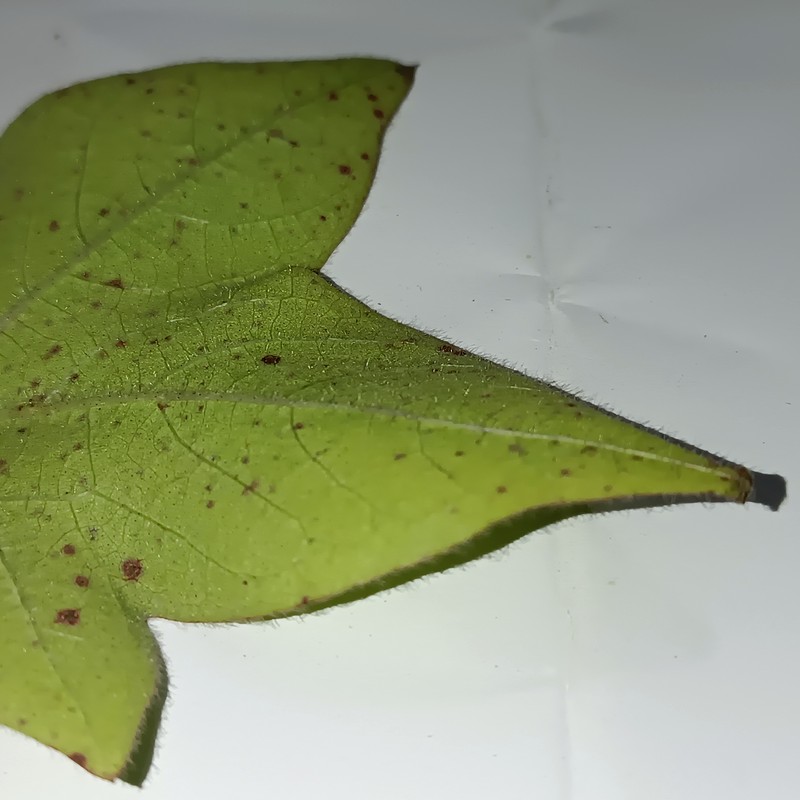
Label: Bacterial Blight